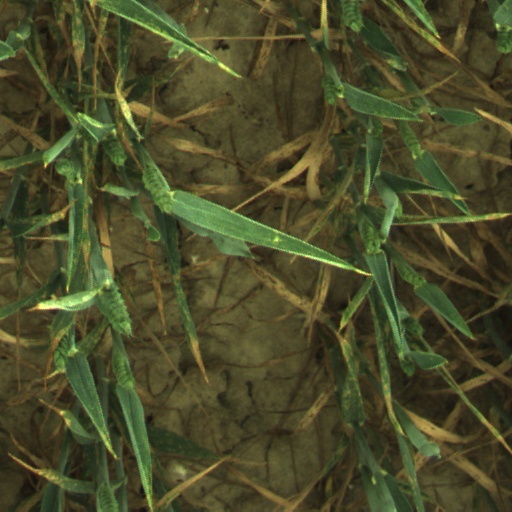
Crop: wheat